Declaration of War (horse)

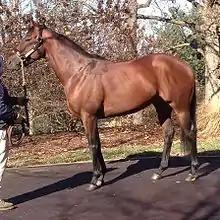
Declaration of War at stud

After the Breeders' Cup Declaration of War was retired and it was announced that he would stand as a stallion at Coolmore stud in County Tipperary in 2014. Declaration of War covered 172 mares in 2014 including a sister to derby winner High Chaparral and Danetime Out the dam of Toormore and Estidhkaar. Later in 2014 he was shuttled to Australia along with fellow first season stallion Camelot for the southern hemisphere breeding season.